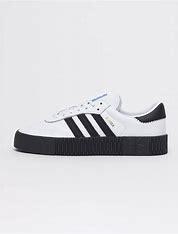
Brand: adidas
Model: originals Adidas Originals Sambarose